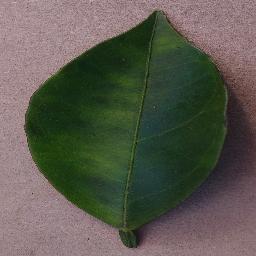
Label: Orange___Haunglongbing_(Citrus_greening)